Jack Micheline

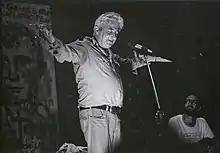
Micheline at the Jack Kerouac Conference in 1982, Boulder, Colorado.

Jack Micheline (November 6, 1929 – February 27, 1998), born Harvey Martin Silver, was an American painter and poet from the San Francisco Bay Area. One of San Francisco's original Beat poets, he was an innovative artist who was active in the San Francisco Poetry Renaissance of the 1950s and 1960s.